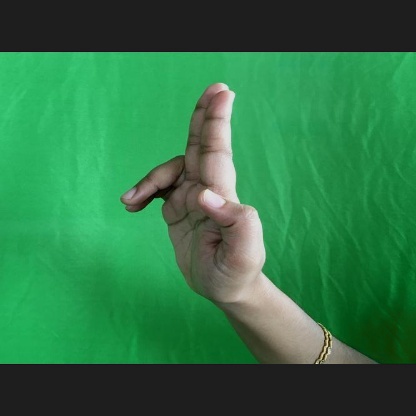
Mudra: Ardhapathaka